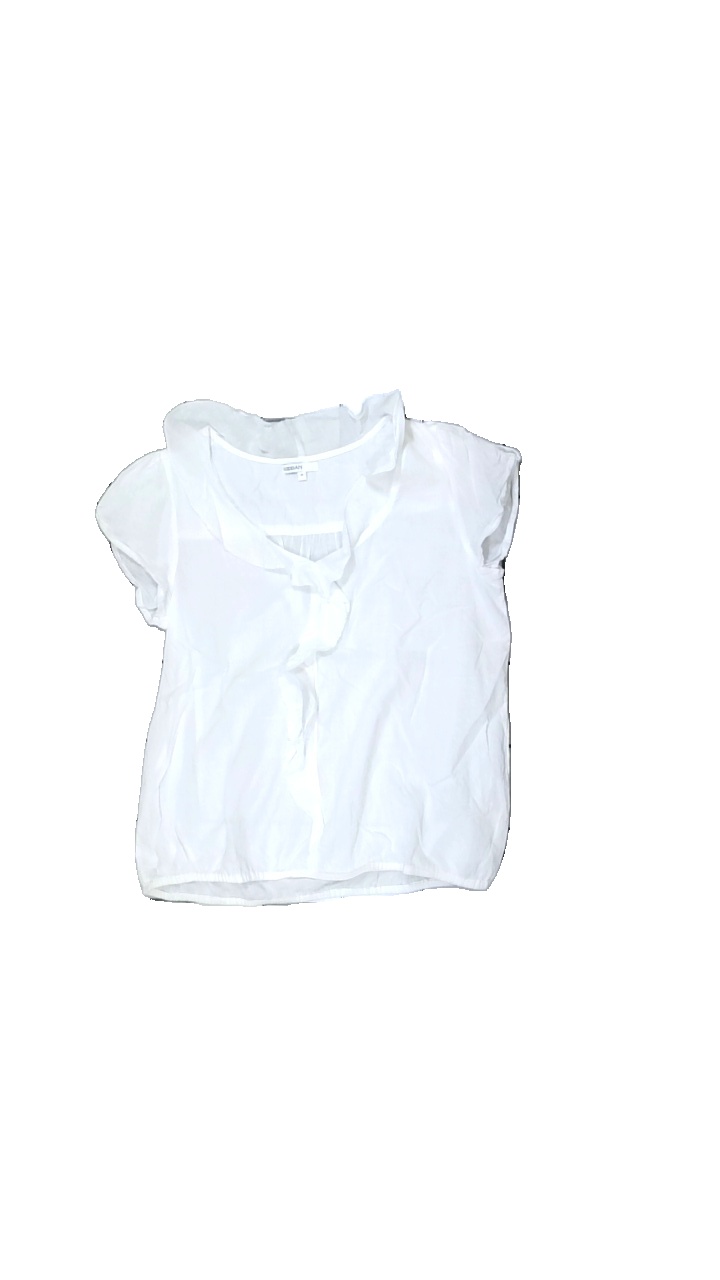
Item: Blouse (Ladies)
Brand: Kappahl
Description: white blouse
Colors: White
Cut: Regular
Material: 100% Viscose
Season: All
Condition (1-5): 5
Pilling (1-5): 5
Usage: Reuse
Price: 50-100